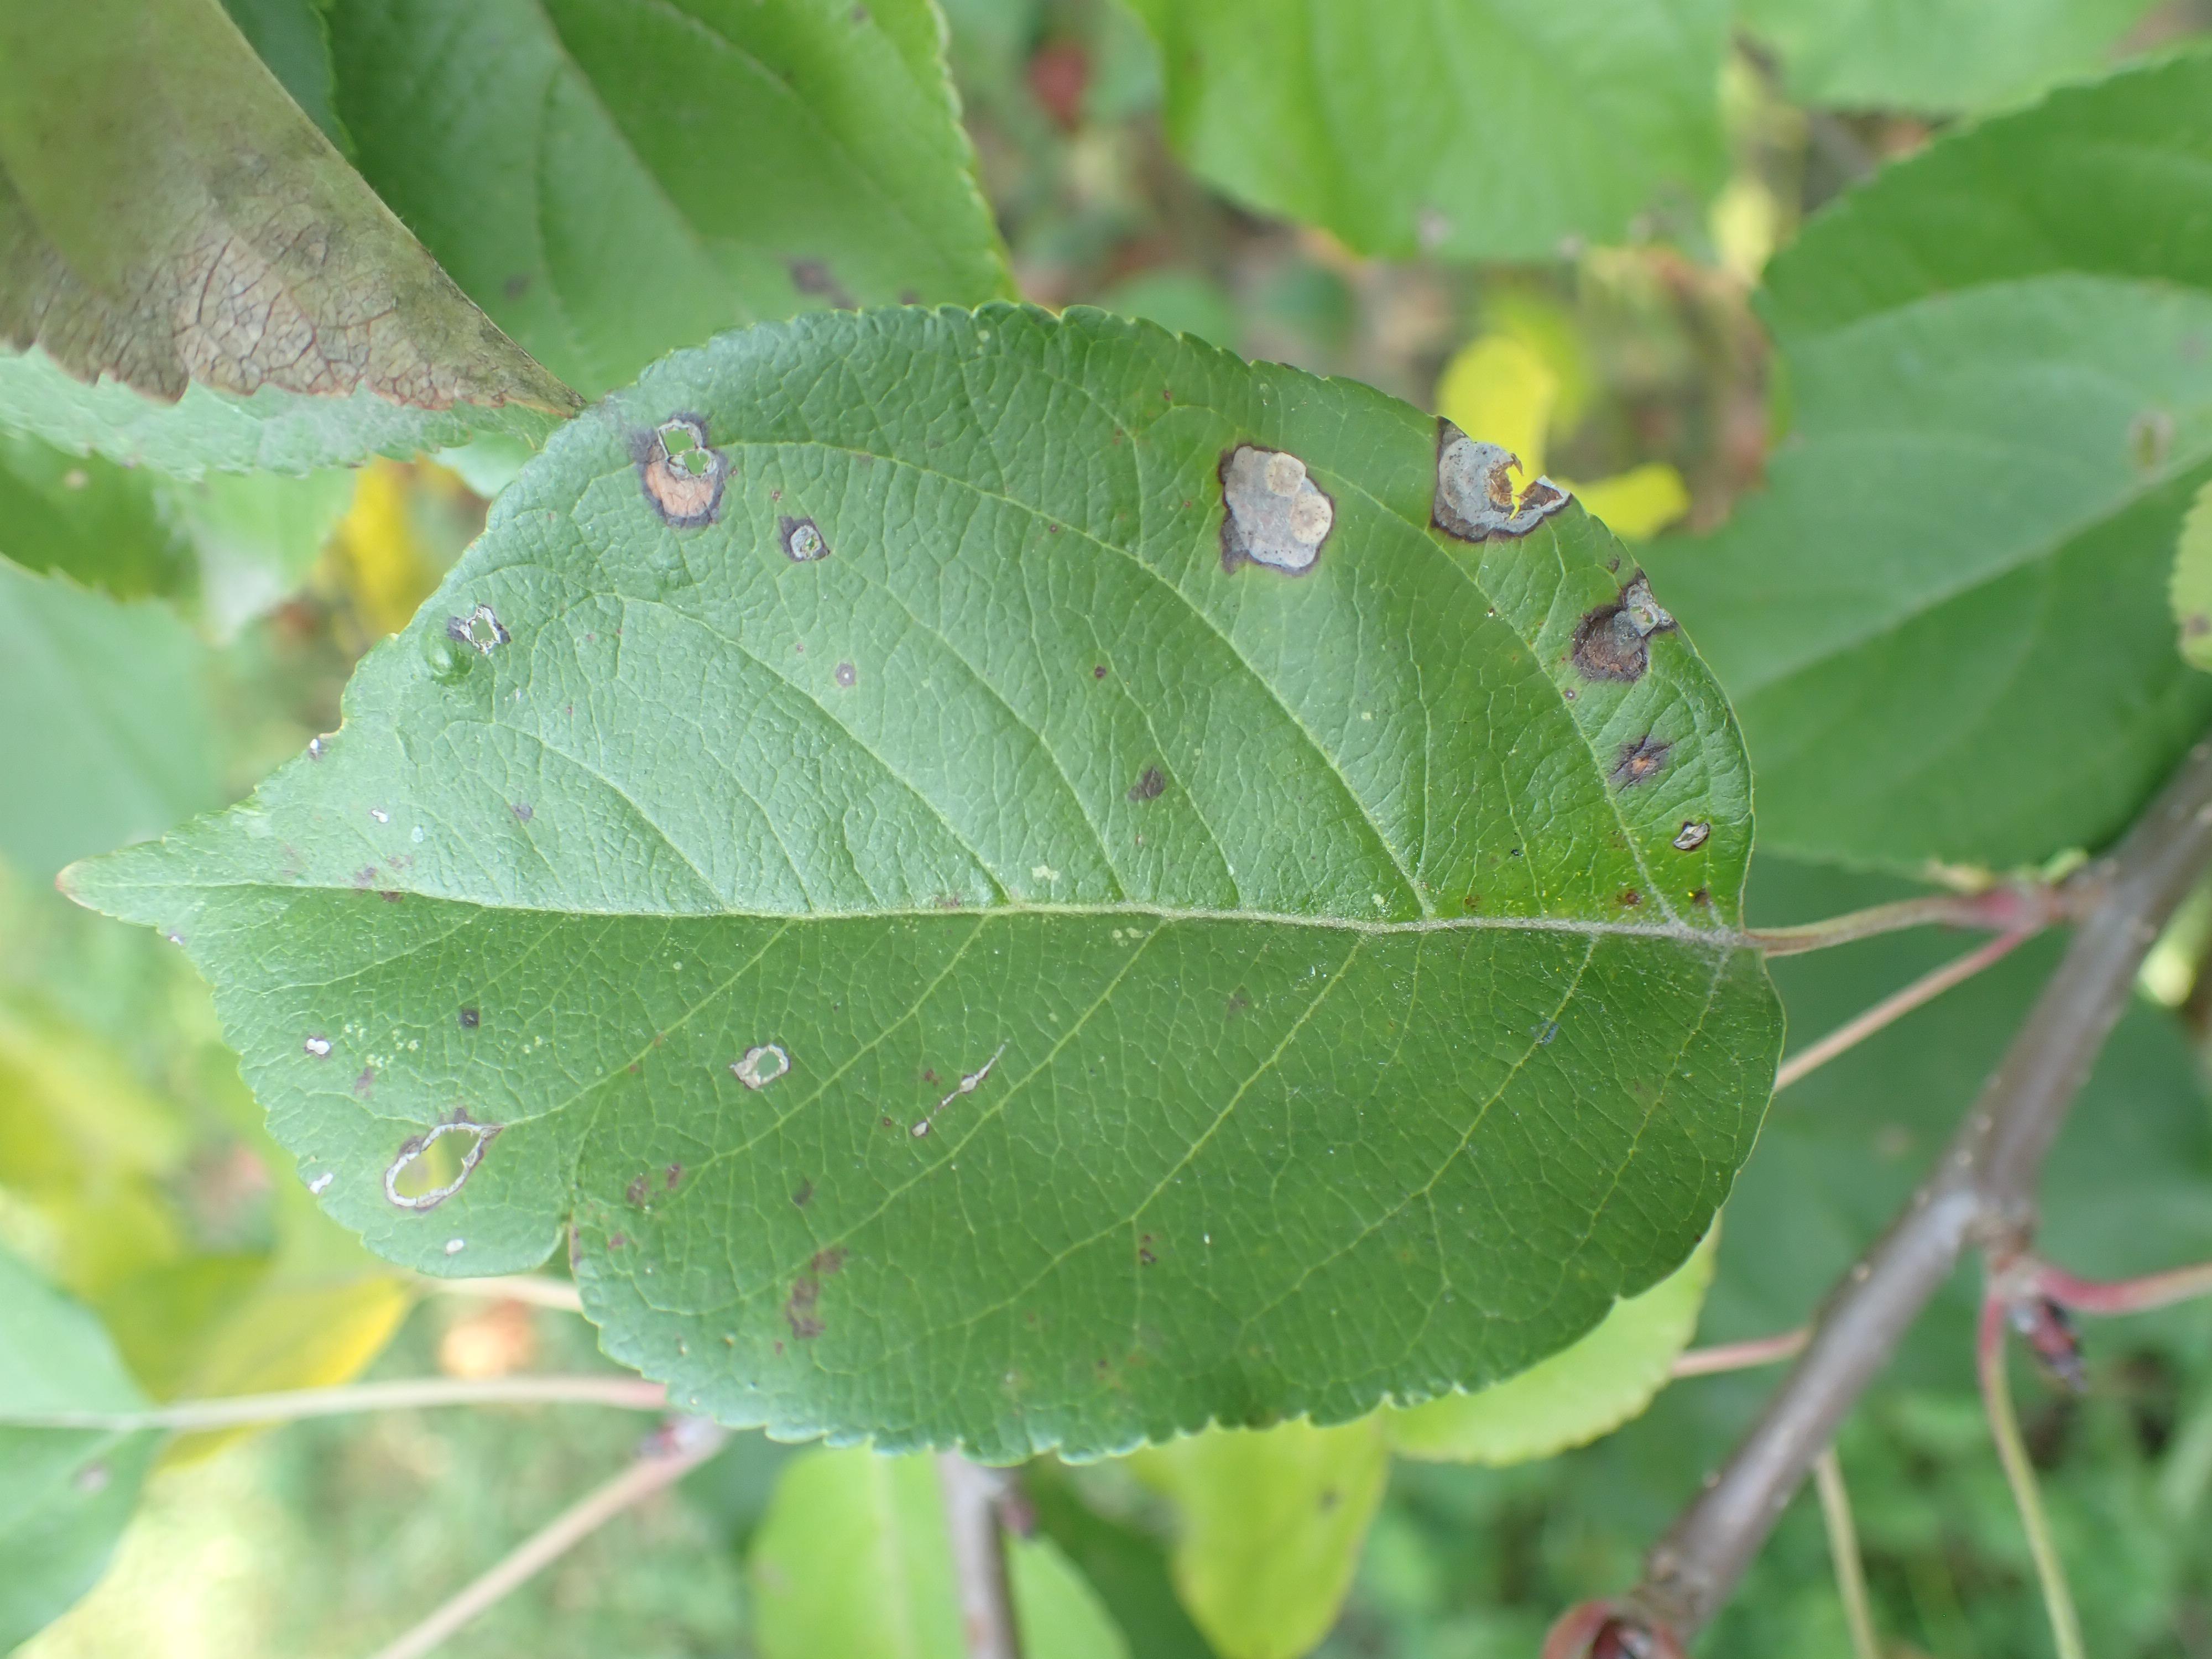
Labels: complex